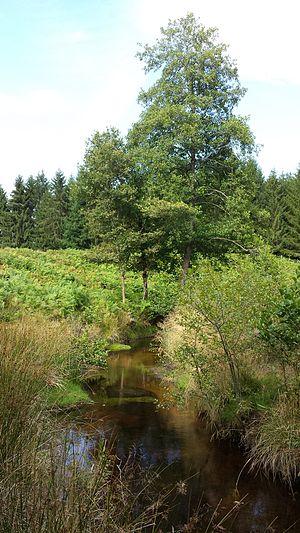
Affieux est une commune française située dans le département de la Corrèze, en région Nouvelle-Aquitaine.
Le Boulou, ou ruisseau de Boulou, ou ruisseau de l'Étang dans sa partie amont, est un ruisseau français du département de la Corrèze, affluent en rive gauche de la Vézère et sous-affluent de la Dordogne.